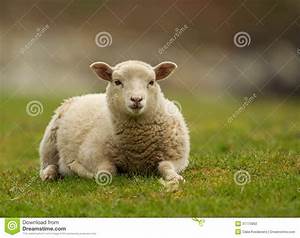
Label: pecora